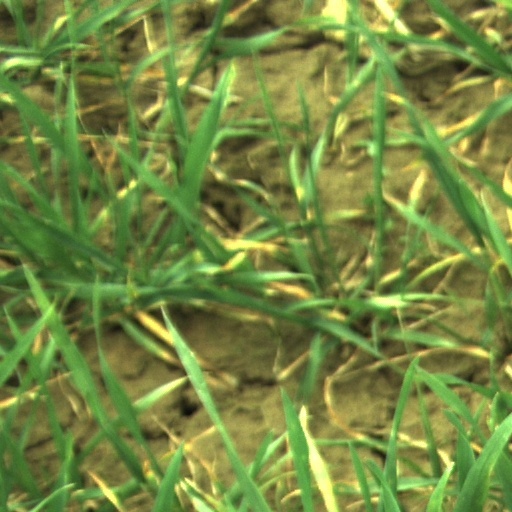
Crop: wheat